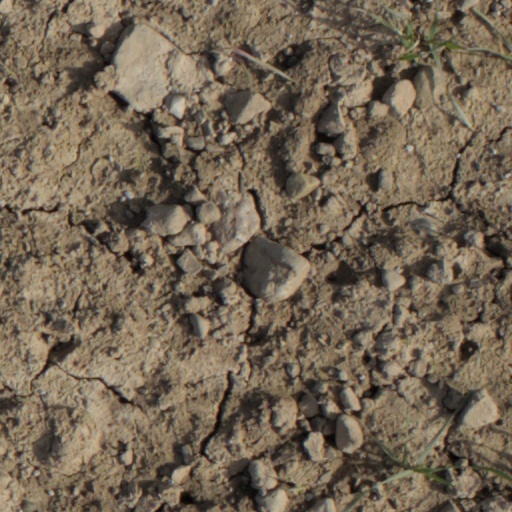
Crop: wheat